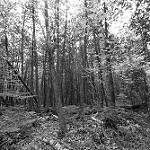
Label: B & W